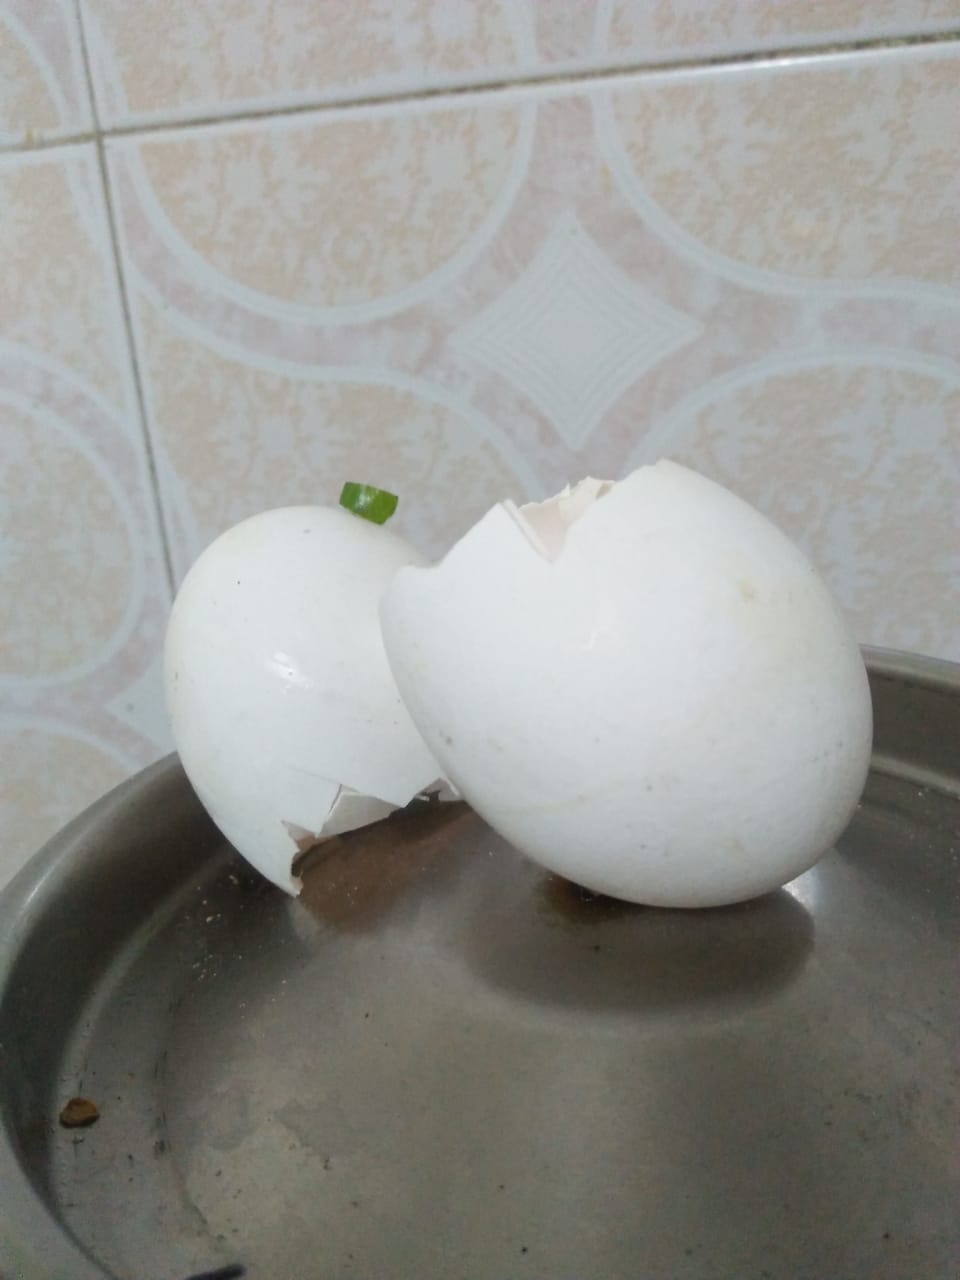
Label: eggshells